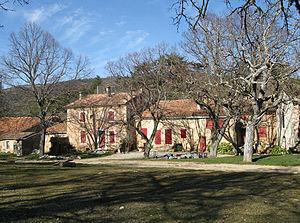
Vérignon est une commune française située dans le département du Var en région Provence-Alpes-Côte d'Azur.